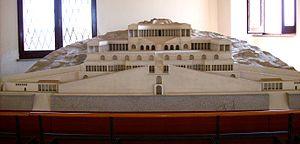
Le théâtre de Pompée est un théâtre romain situé au Champ de Mars, à Rome, dans l'actuel rione du Parione, construit par le consul romain Pompée, « un des grands conquérants de Rome » entre 61 et 55 av. J.-C.